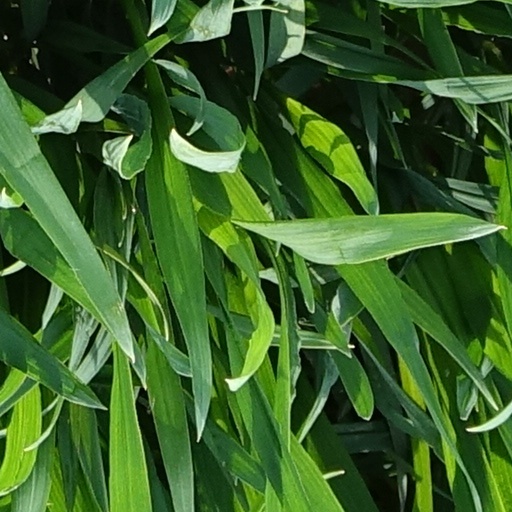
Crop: wheat